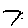
Label: 7